Sky position (RA, Dec in degrees): 230.952, 1.864
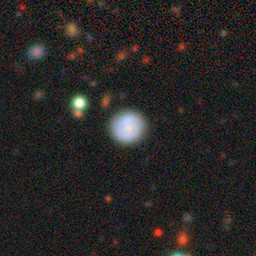
Galaxy morphology: Round Smooth Galaxies